Ibrahim al-Hamdi

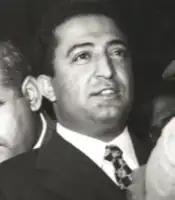
Hamdi in 1977, shortly before his assassination

During his rule, Al Hamdi built up the Yemeni defenses in Bab al Mandab and on Yemeni islands and modernized and expanded the Yemeni Navy. He reorganised the Yemeni army into four main forces: